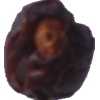
Label: dates